Dan Kiley

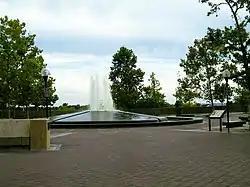
Benjamin Banneker Park in Washington, DC.

Kiley was born in the neighborhood of Roxbury in Boston, where his father was a construction manager. In 1930, Kiley graduated from Jamaica Plain High School. Two years later, he began a four-year apprenticeship with landscape architect Warren H. Manning, working without pay for the first year, during which he learned the fundamentals of the field and developed an interest in the role of plants in design. From 1936 to 1938, Kiley was a special student in the design program at Harvard University, now the Graduate School of Design, while continuing work with Manning. Among his classmates were Garrett Eckbo and James C. Rose, who also became influential landscape architects. After two years, upon Manning's death and the dissolution of his practice, Kiley left Harvard without graduating. He worked briefly for the National Park Service in Concord, New Hampshire, and later the United States Housing Authority, where he met architect Louis Kahn. On Kahn's advice, Kiley left the authority in 1940 to become a licensed practicing architect.